Collegium Artisticum

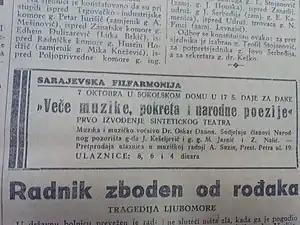
Jugoslovenski list newspaper clipping on the movement, 1939.

The Kingdom of Yugoslavia was, from its inception, closely tied to the Allies of World War I and especially to France. By the mid-1930s, France, internally divided, was increasingly unable to play an important role in Eastern Europe and to politically support Yugoslavia, which had suffered badly from the economic crisis of that period. By contrast, Nazi Germany was increasingly willing to get into barter agreements with the countries of southeastern Europe. In the process those countries felt it was against their interests to closely follow France.